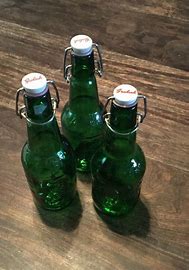
Waste category: glass